Cobweb painting

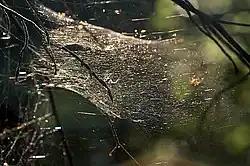
Spider web sheet suitable for making a cobweb canvas.

Cobweb painting, sometimes known as gossamer painting, is the delicate process of painting on canvases made from caterpillar and spider webs that have been collected, layered, cleaned, and framed. Fewer than 100 cobweb paintings are known to exist, many of which are housed in private collections.